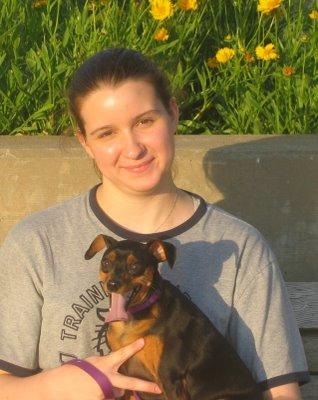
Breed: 561-n000127-miniature_pinscher